Louisa Briggs

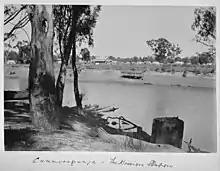
Cummeragunja Station, 1893

In 1872, some of the family were expelled from the reserve over a labour dispute. The station manager, John Green had applied to the board for John Briggs to be hired for ten shillings per week as a ploughman. The board rejected paying any workers cash wages, which led all the reserve workers to protest and the manager to threaten them with a ration stoppage. As a result, John and his son Jack took work off the reserve, without permission, which led the board to pressure them to return to care for their family. When he did not, he was threatened with expulsion and wrote directly to the responsible Minister about the problem. That angered the station authorities which implemented the threat to expel John Briggs, but said as long as the children entered school, the family could remain. Laura Barwick said the family did not return to the reserve until 1874, and Diane Barwick stated their whereabouts until Henry drowned in June 1874 were unknown. Louisa's 1876 testimony was that she had lived on the reserve for five years and had served the station as a nurse and midwife since her arrival there.